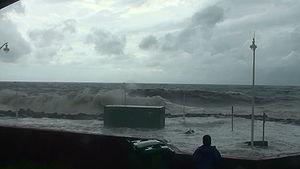
Houle de l'ouragan Omar (2008) à Basse-Terre en Guadeloupe
Omar est la 15ᵉ dépression tropicale de l'Atlantique nord pour la saison 2008. La trajectoire de ce cyclone tropical de catégorie 3 est très atypique puisqu'il est né à l'ouest des petites Antilles entre la Colombie et la République dominicaine pour remonter en direction du nord-est et passer lors de la nuit du 15 au 16 octobre entre les Iles Vierges et Saint-Martin.